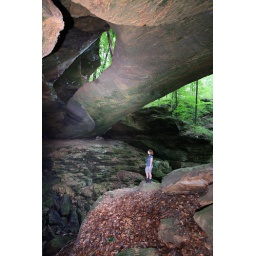
natural bridge in the yellow birch ravines nature preserve crawford co in monica taylor 1